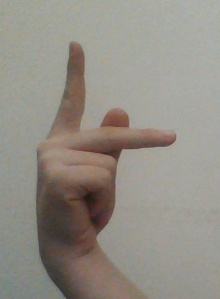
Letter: dha